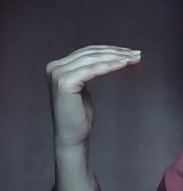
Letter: haa